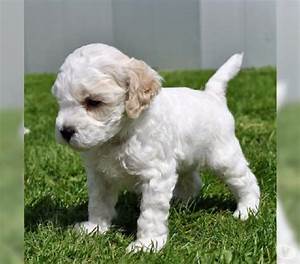
Label: cane